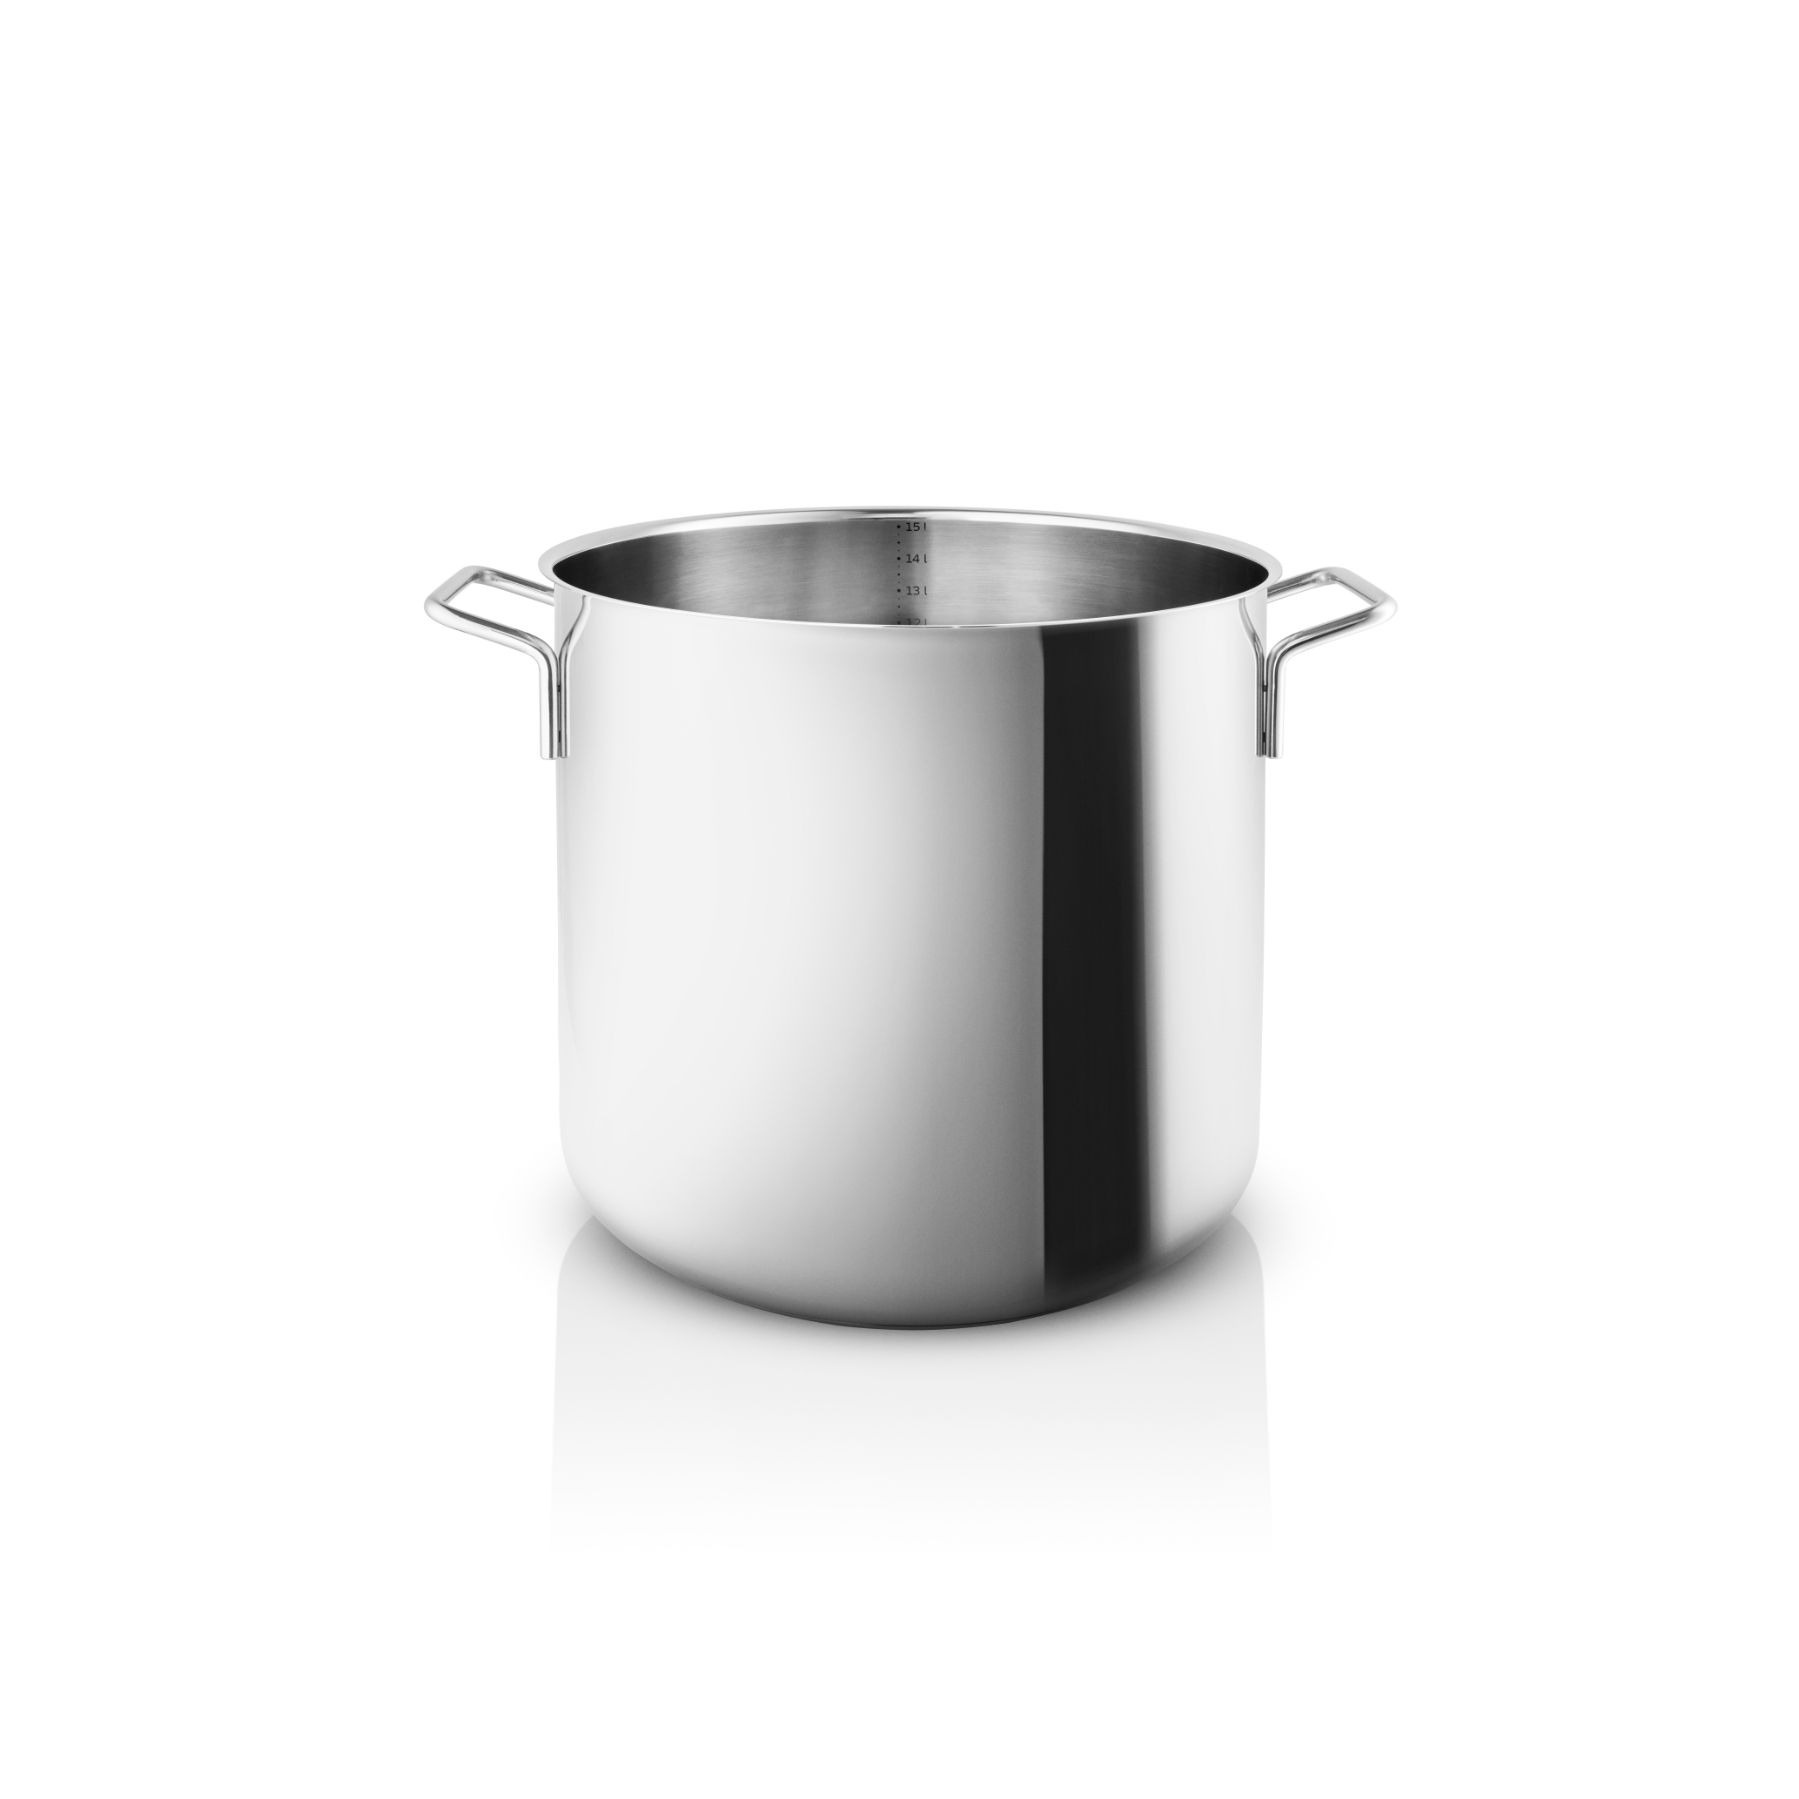
Stock pot 15 l �28 cm Stainless steel
Every kitchen deserves a durable, stainless steel soup pot. The sturdy metal withstands wear and tear and handling, while the sealed-in sandwich base ensures even heat distribution, making this pot the ideal choice for cooking large batches of your favour
Brand: Eva Solo
Category: Home & Garden > Kitchen & Dining > Cookware & Bakeware > Cookware > Stock Pots